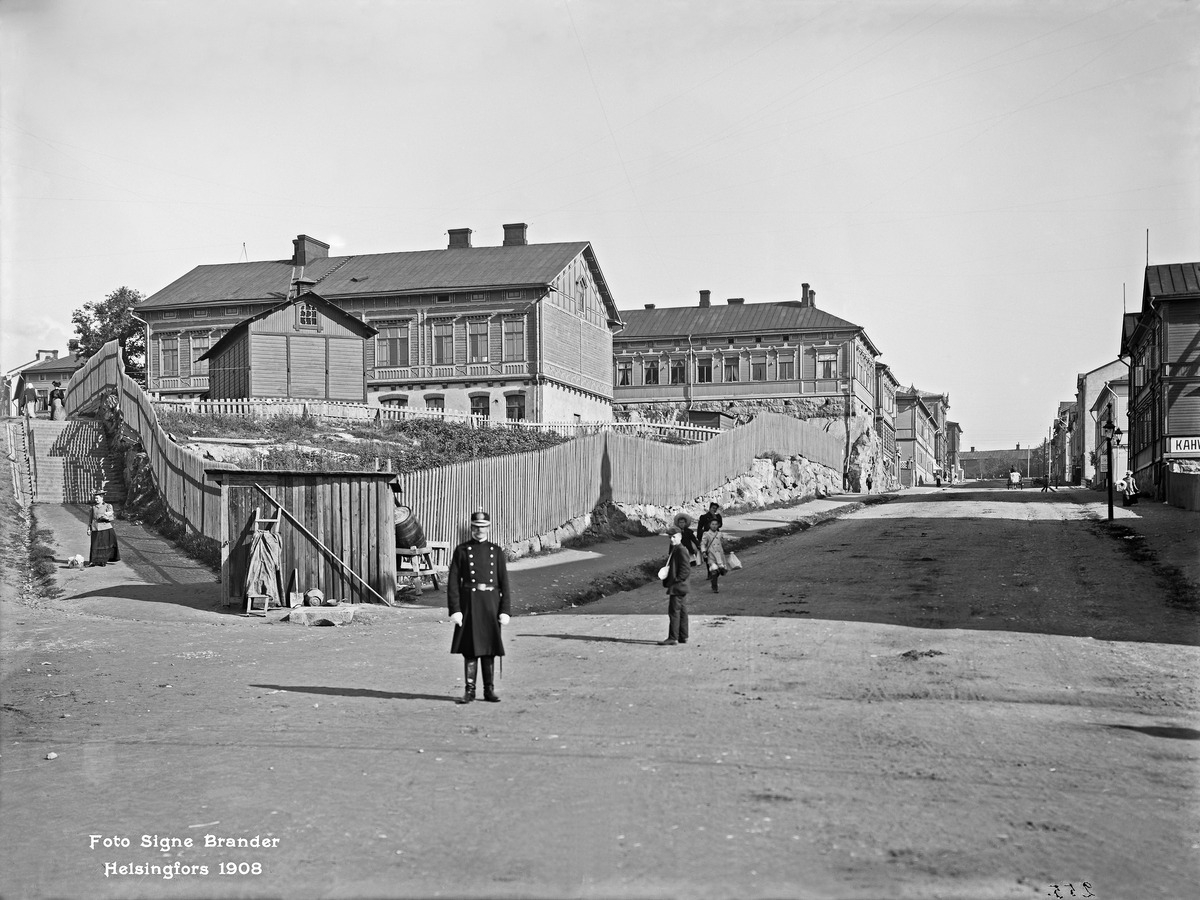
Porthaninkatu 2, 4, 6
sisällön kuvaus: Porthaninkatu 2, 4, 6.  Vasemmalla Hämeenkatu 3, nykyinen Siltasaarenkatu 13. mustavalkoinen
Kuvaaja: Brander, Signe, valokuvaaja
Ajankohta: kuvausaika 1908
Paikka: Suomi, Uusimaa, Helsinki, Kallio Helsinki, Linjat Helsinki, Porthaninkatu 2, 4, 6.  Siltasaarenkatu 13
Aiheet: puurakennukset, poliisit, lapset